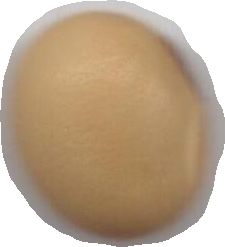
Variety: Anjasmoro